Alexander the Great

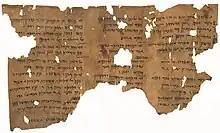
Administrative document from Bactria dated to the seventh year of Alexander's reign (324 BC), bearing the first known use of the "Alexandros" form of his name, Khalili Collection of Aramaic Documents

From Babylon, Alexander went to Susa, one of the Achaemenid capitals, and captured its treasury. He sent the bulk of his army to the Persian ceremonial capital of Persepolis via the Persian Royal Road. Alexander himself took selected troops on the direct route to the city. He then stormed the pass of the Persian Gates (in the modern Zagros Mountains) which had been blocked by a Persian army under Ariobarzanes and then hurried to Persepolis before its garrison could loot the treasury.